Tress MacNeille

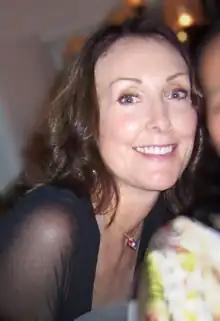
MacNeille in 2007

Teressa Claire "Tress" MacNeille (born June 20, 1951) is an American voice actress, she is best known for voicing Dot Warner on the animated television series "Animaniacs" and its revival, Babs Bunny on "Tiny Toon Adventures", Chip and Gadget Hackwrench on "", Anastasia Tremaine in various "Cinderella" media since 1994, Daisy Duck in various Disney media since 1999, and Merryweather in "Sleeping Beauty" media since 2006. She has also worked on animated series such as "The Simpsons", "Futurama", "Disenchantment", "Rugrats", and "Hey Arnold!"